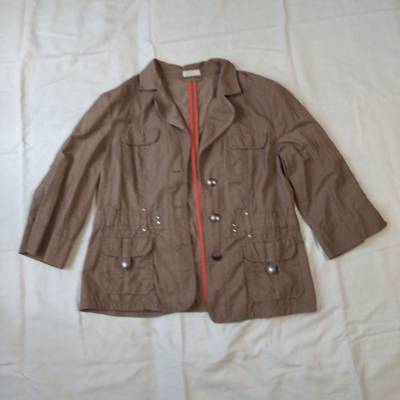
Waste category: clothes